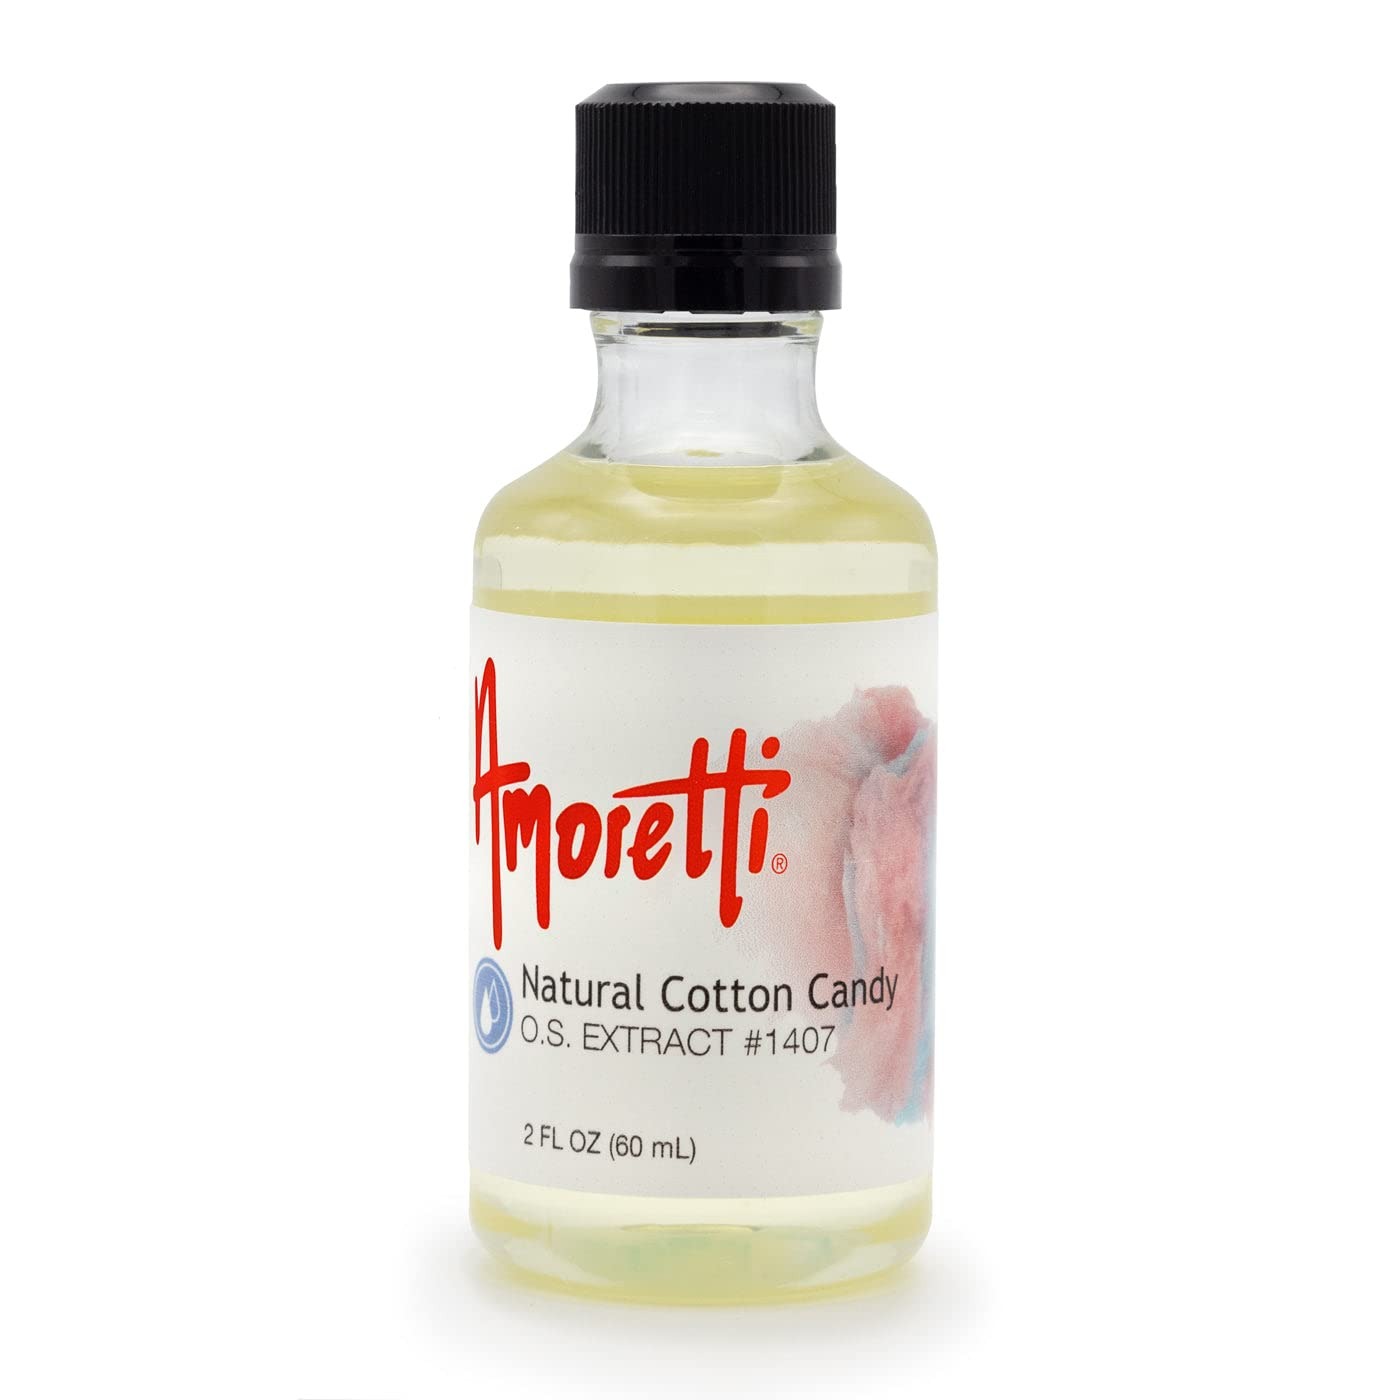
Item Name: Amoretti - Natural Cotton Candy Extract Oil Soluble 2 oz - Highly Concentrated & Perfect For Pastry or Savory applications, Preservative Free, Vegan, Kosher Pareve, TTB Approved, Non-GMO
Bullet Point 1: INCREDIBLE VERSATILITY: Our extracts are ideal for flavoring cakes, cookies, buttercreams, frostings, macarons, brewing, distilling and so much more.
Bullet Point 2: SPECIFICATIONS: Highly concentrated, no preservatives, no artificial colors, gluten-free, vegan Kosher Pareve, keto-friendly, bake-proof, and freeze-thaw stable.
Bullet Point 3: HIGHEST QUALITY: We use only the finest and freshest ingredients to deliver delicious natural flavors in each serving.
Bullet Point 4: Preservative-Free
Bullet Point 5: Bake-Proof & Freeze-Thaw Stable
Product Description: Fun, Flavorful, PlayfulEnhance your gourmet creations with Amoretti's Natural Cotton Candy Oil-Soluble Extract. A trusted choice among industry professionals, our extracts are naturally flavored, highly concentrated, and very versatile. Deliver the delicious flavor of sweet, freshly-spun cotton candy straight into all your favorite culinary applications. Empower your imagination — with Amoretti!Product Details
Value: 2.0
Unit: Ounce

Price: 30.37